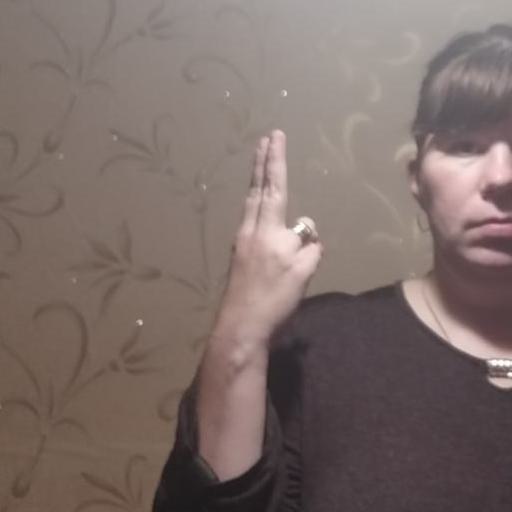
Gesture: two_up_inverted